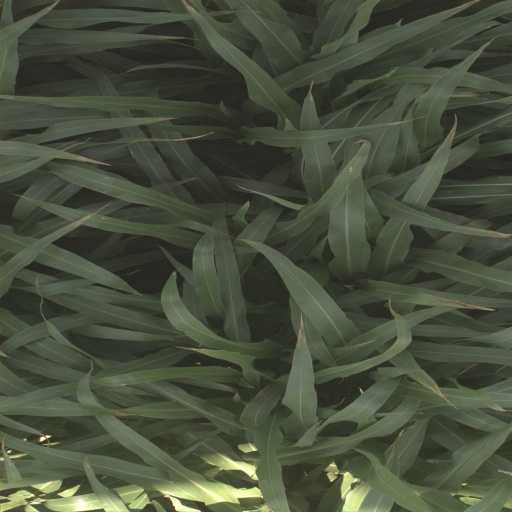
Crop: sorghum